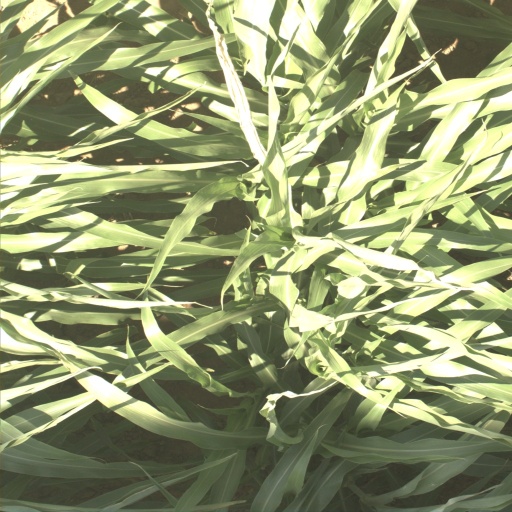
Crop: sorghum